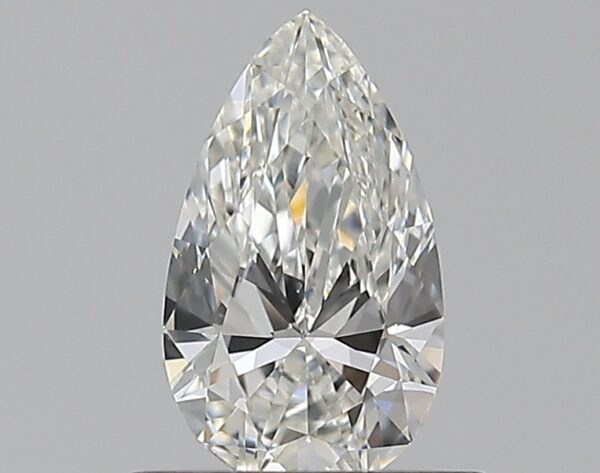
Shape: pear
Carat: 0.5
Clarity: VS1
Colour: H
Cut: EX
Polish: VG
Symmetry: VG
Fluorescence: N
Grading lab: GIA
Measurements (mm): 7.29 x 4.25 x 2.59